Sunshine Coast Lightning

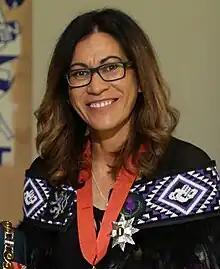
Noeline Taurua guided Sunshine Coast Lightning to the 2017 and 2018 Super Netball titles

Before the official launch of Sunshine Coast Lightning, Noeline Taurua had already been announced as the inaugural head coach of the new franchise. In September 2016, Caitlin Bassett and Stephanie Wood became the first two Lightning players. Geva Mentor also subsequently signed for Lightning. In February 2017, Mentor was named captain of the new franchise. In 2017, Lightning finished the season as inaugural champions after defeating Giants Netball 65–48 in the grand final. In 2018 they retained the title after defeating West Coast Fever 62–59 in the grand final. In 2019, Lightning finished the regular season as minor premiers. They also played in their third successive grand final but this time, they were defeated by New South Wales Swifts. After three seasons as head coach at Lightning, Taurua resigned and was replaced by her assistant at the club, Kylee Byrne.